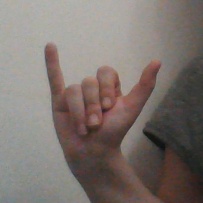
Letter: ya